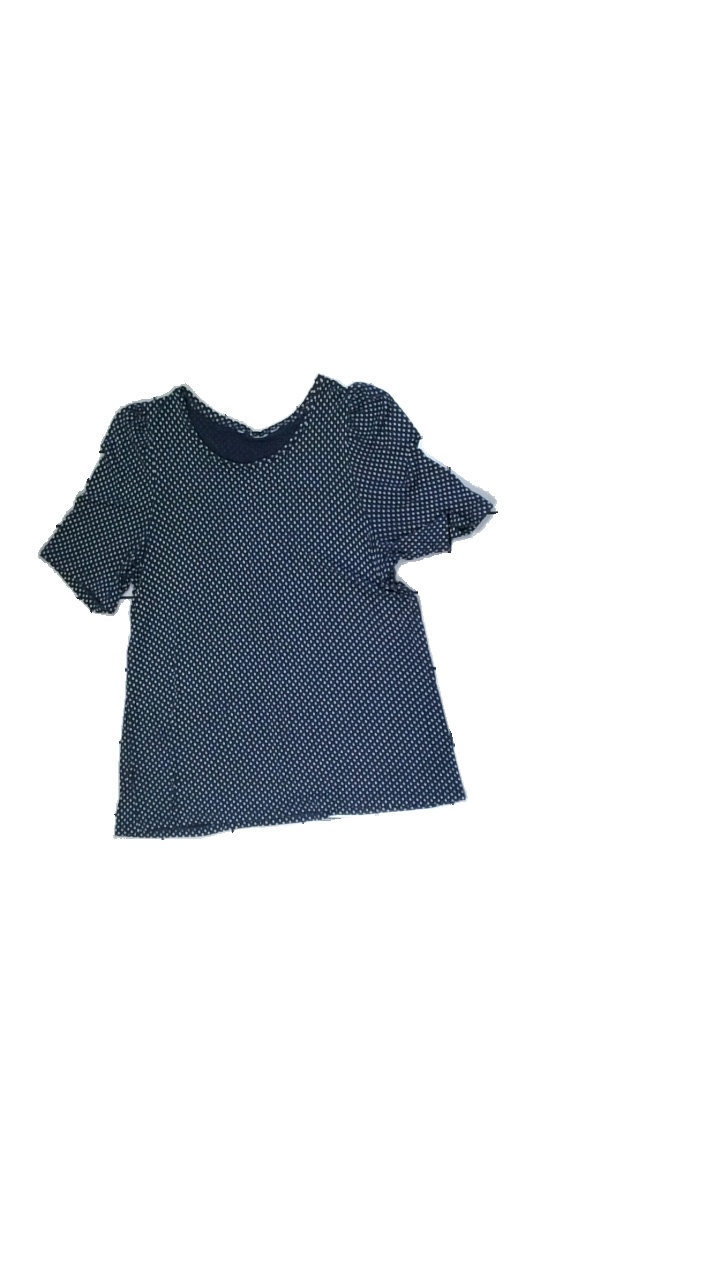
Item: T-shirt (Ladies)
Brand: Missing
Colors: Blue, White
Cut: Loose
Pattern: Floral print
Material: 72% Viscose 28% Cotton
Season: All
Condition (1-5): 5
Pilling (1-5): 5
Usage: Reuse
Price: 50-100